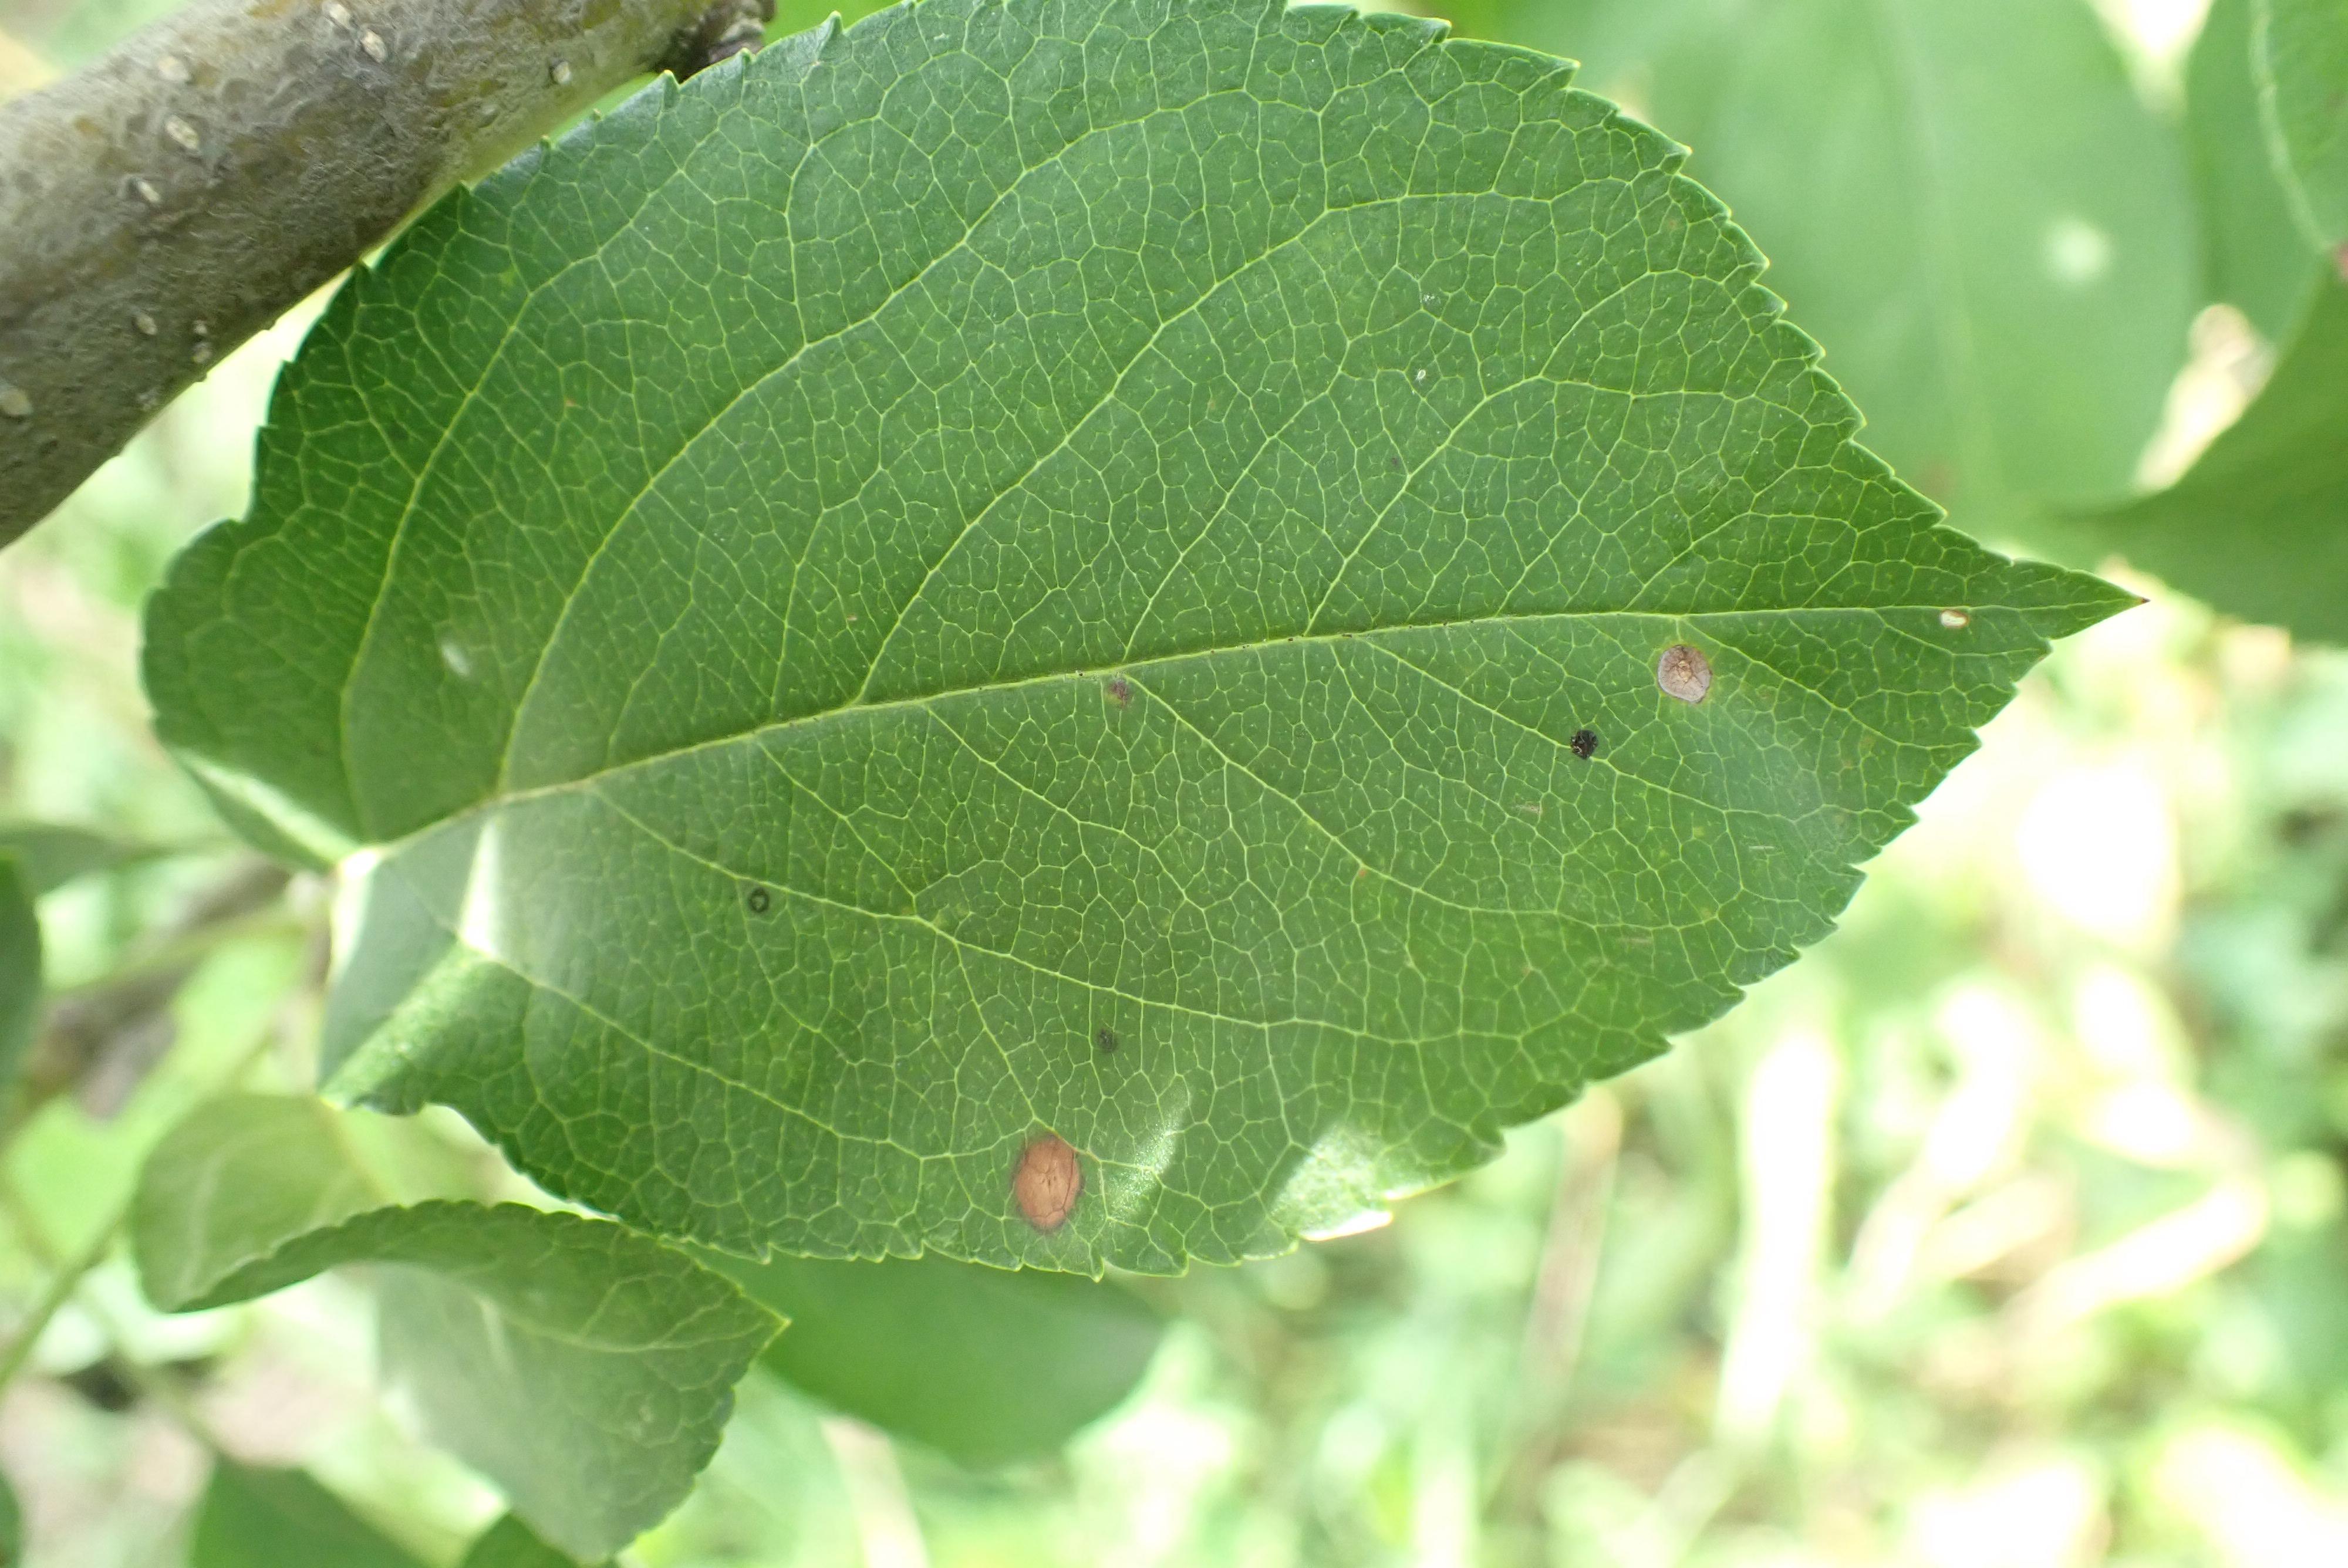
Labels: frog_eye_leaf_spot